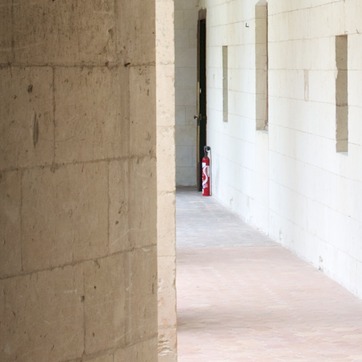
Material: stone